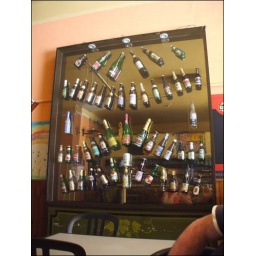
drink bottles in french bar